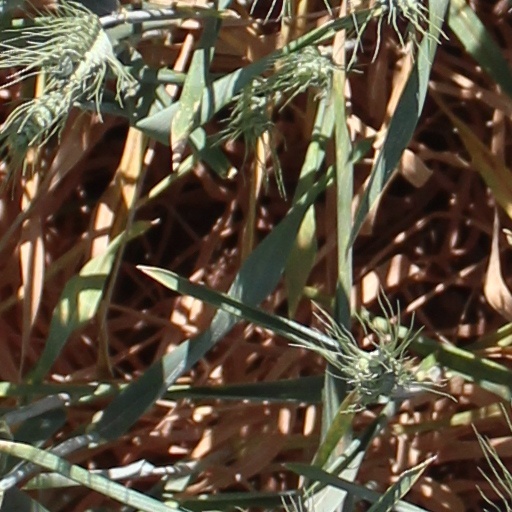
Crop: wheat